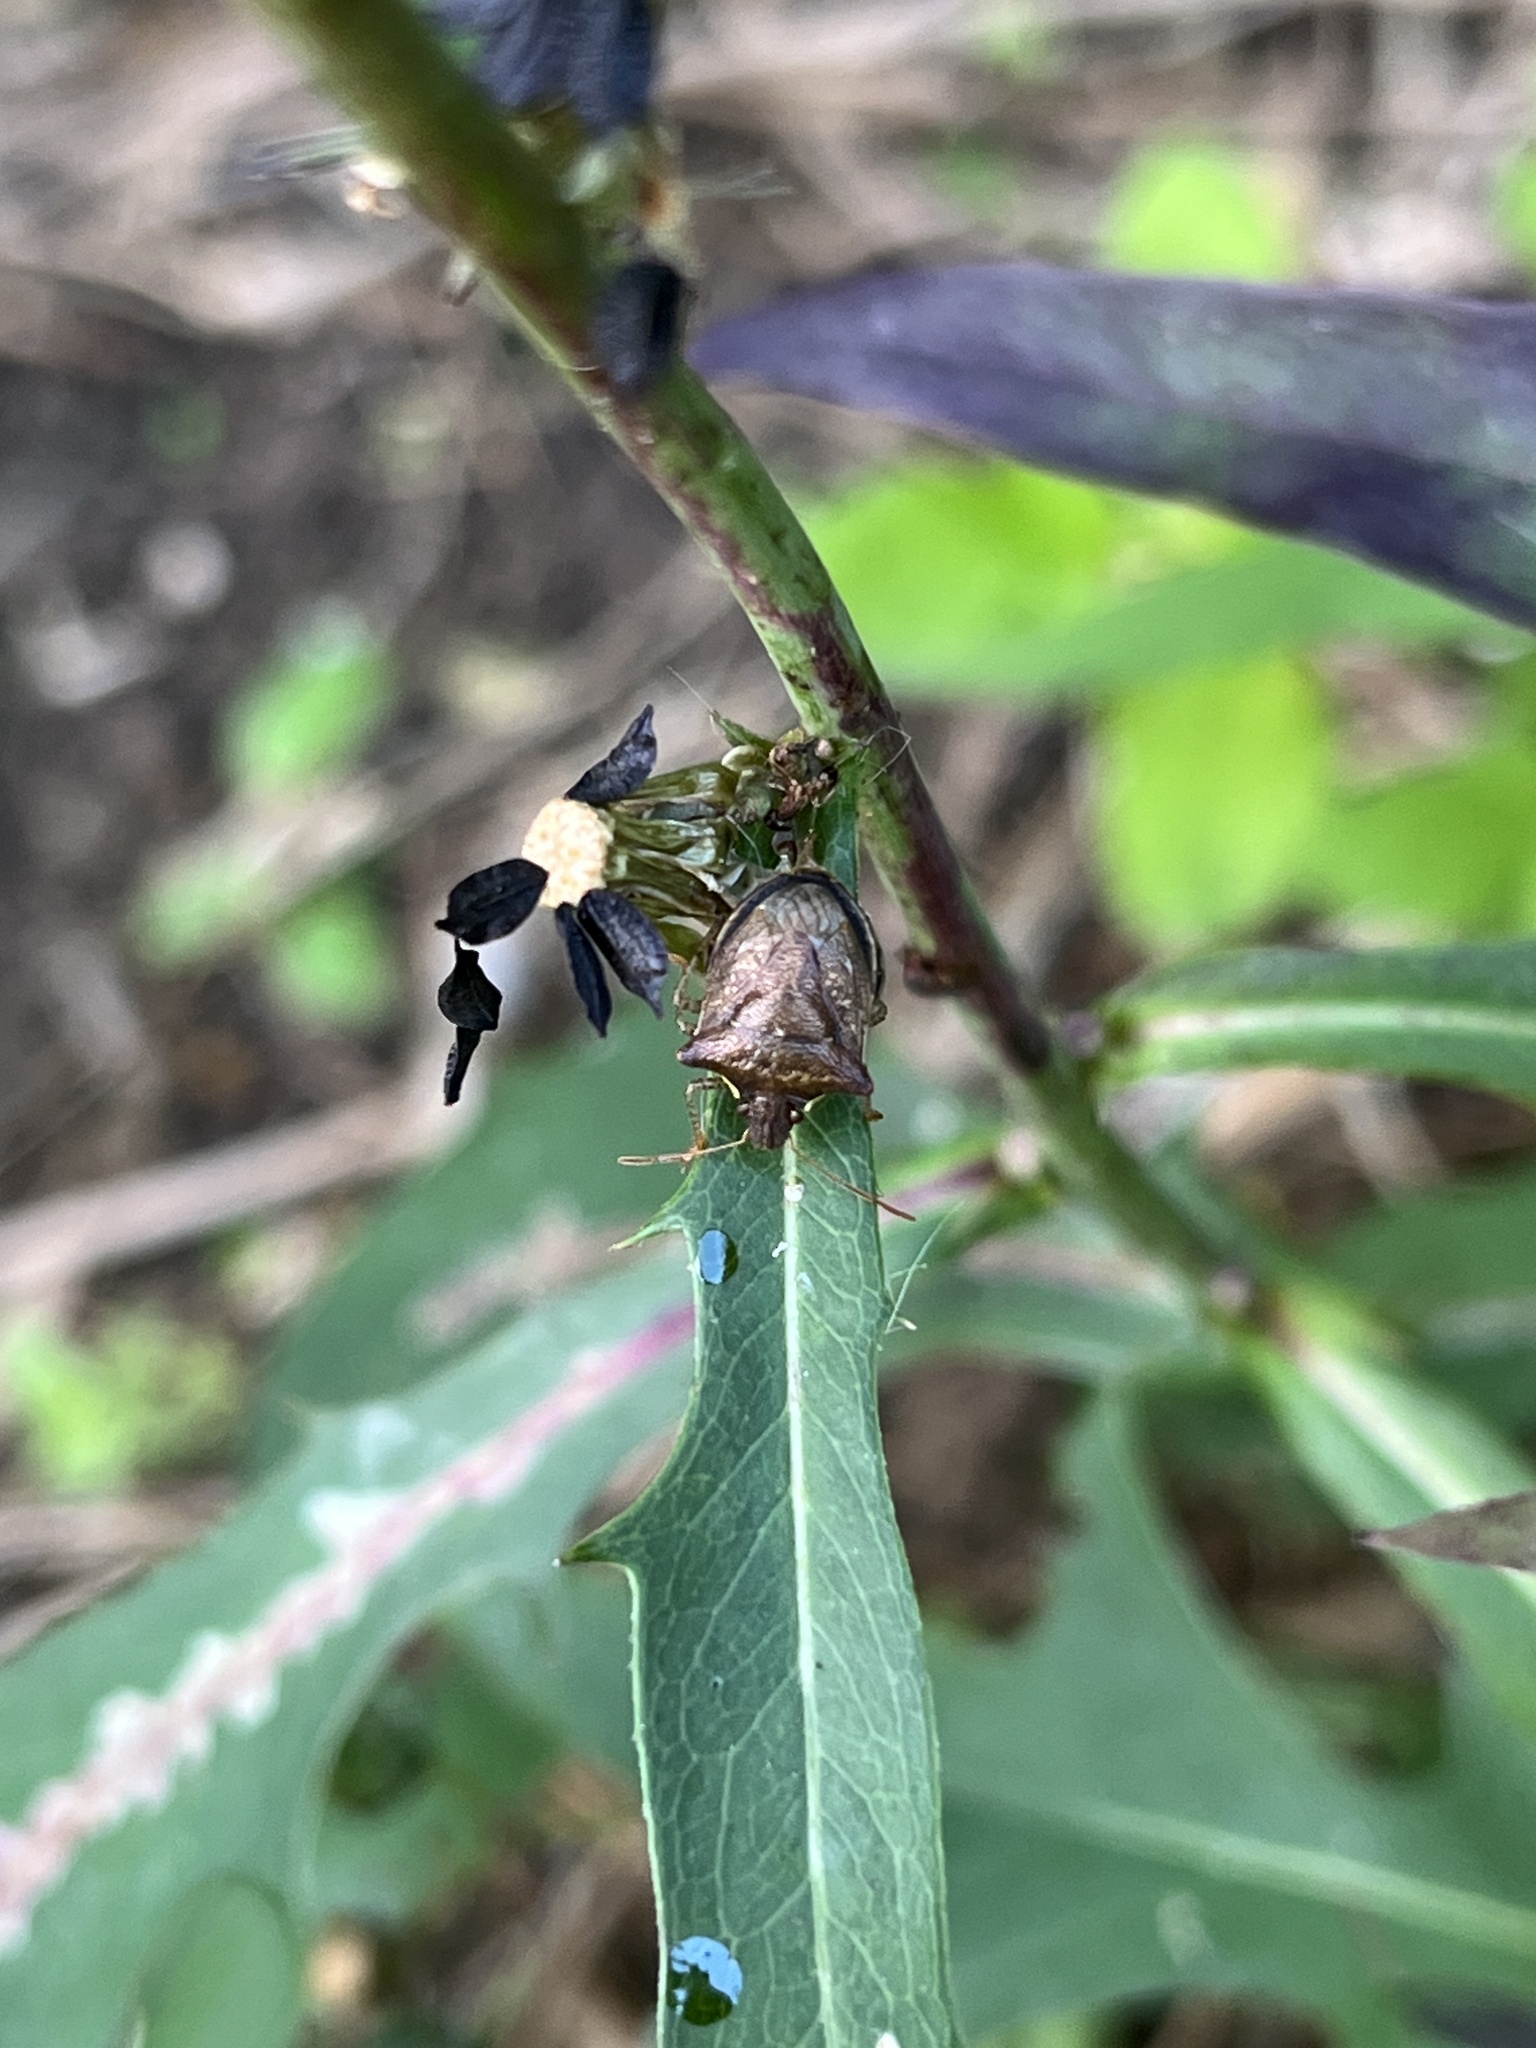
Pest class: stink_bug